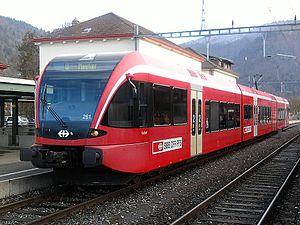
RABe 526 des CFF, ex-RM, ex-BLS, en gare de Sonceboz-Sombeval
Les RABe 526 sont des rames des CFF et de sa filiale Thurbo SA, faisant partie de la famille des Stadler GTW.
Les RABe 526 étaient des rames du BLS, faisant partie de la famille des Stadler GTW. L'ensemble du parc a été revendu aux CFF pour le changement d'horaire du 15 décembre 2013.